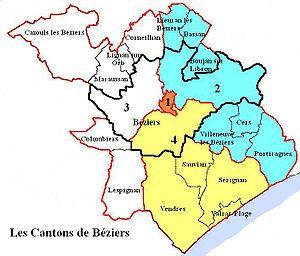
Les cantons de Béziers Image personnelle
La sixième circonscription de l'Hérault est l'une des 9 circonscriptions législatives françaises que compte le département de l'Hérault situé en région Occitanie.
Le canton de Béziers 3 est situé dans l'Hérault, dans l'Arrondissement de Béziers.
Le canton de Béziers 2 est situé dans l'Hérault, dans l'Arrondissement de Béziers.
Le canton de Béziers 1 est situé dans l'Hérault, dans l'Arrondissement de Béziers.